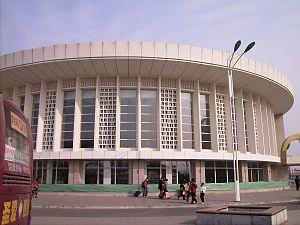
L'extérieur de la gare de Tanggu à Tianjin, Chine